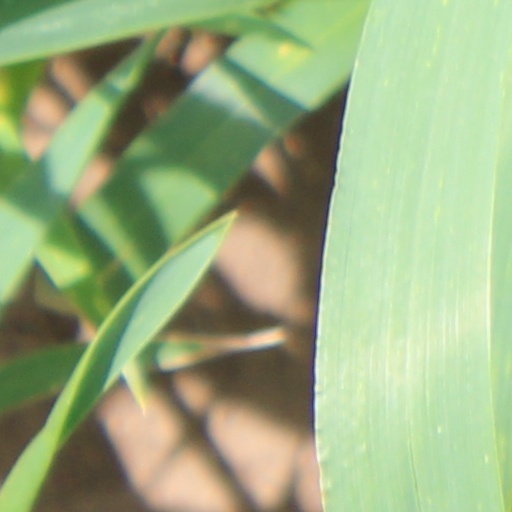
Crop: wheat